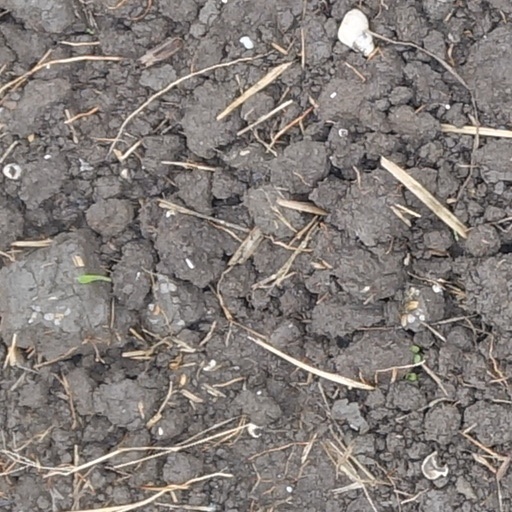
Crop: wheat